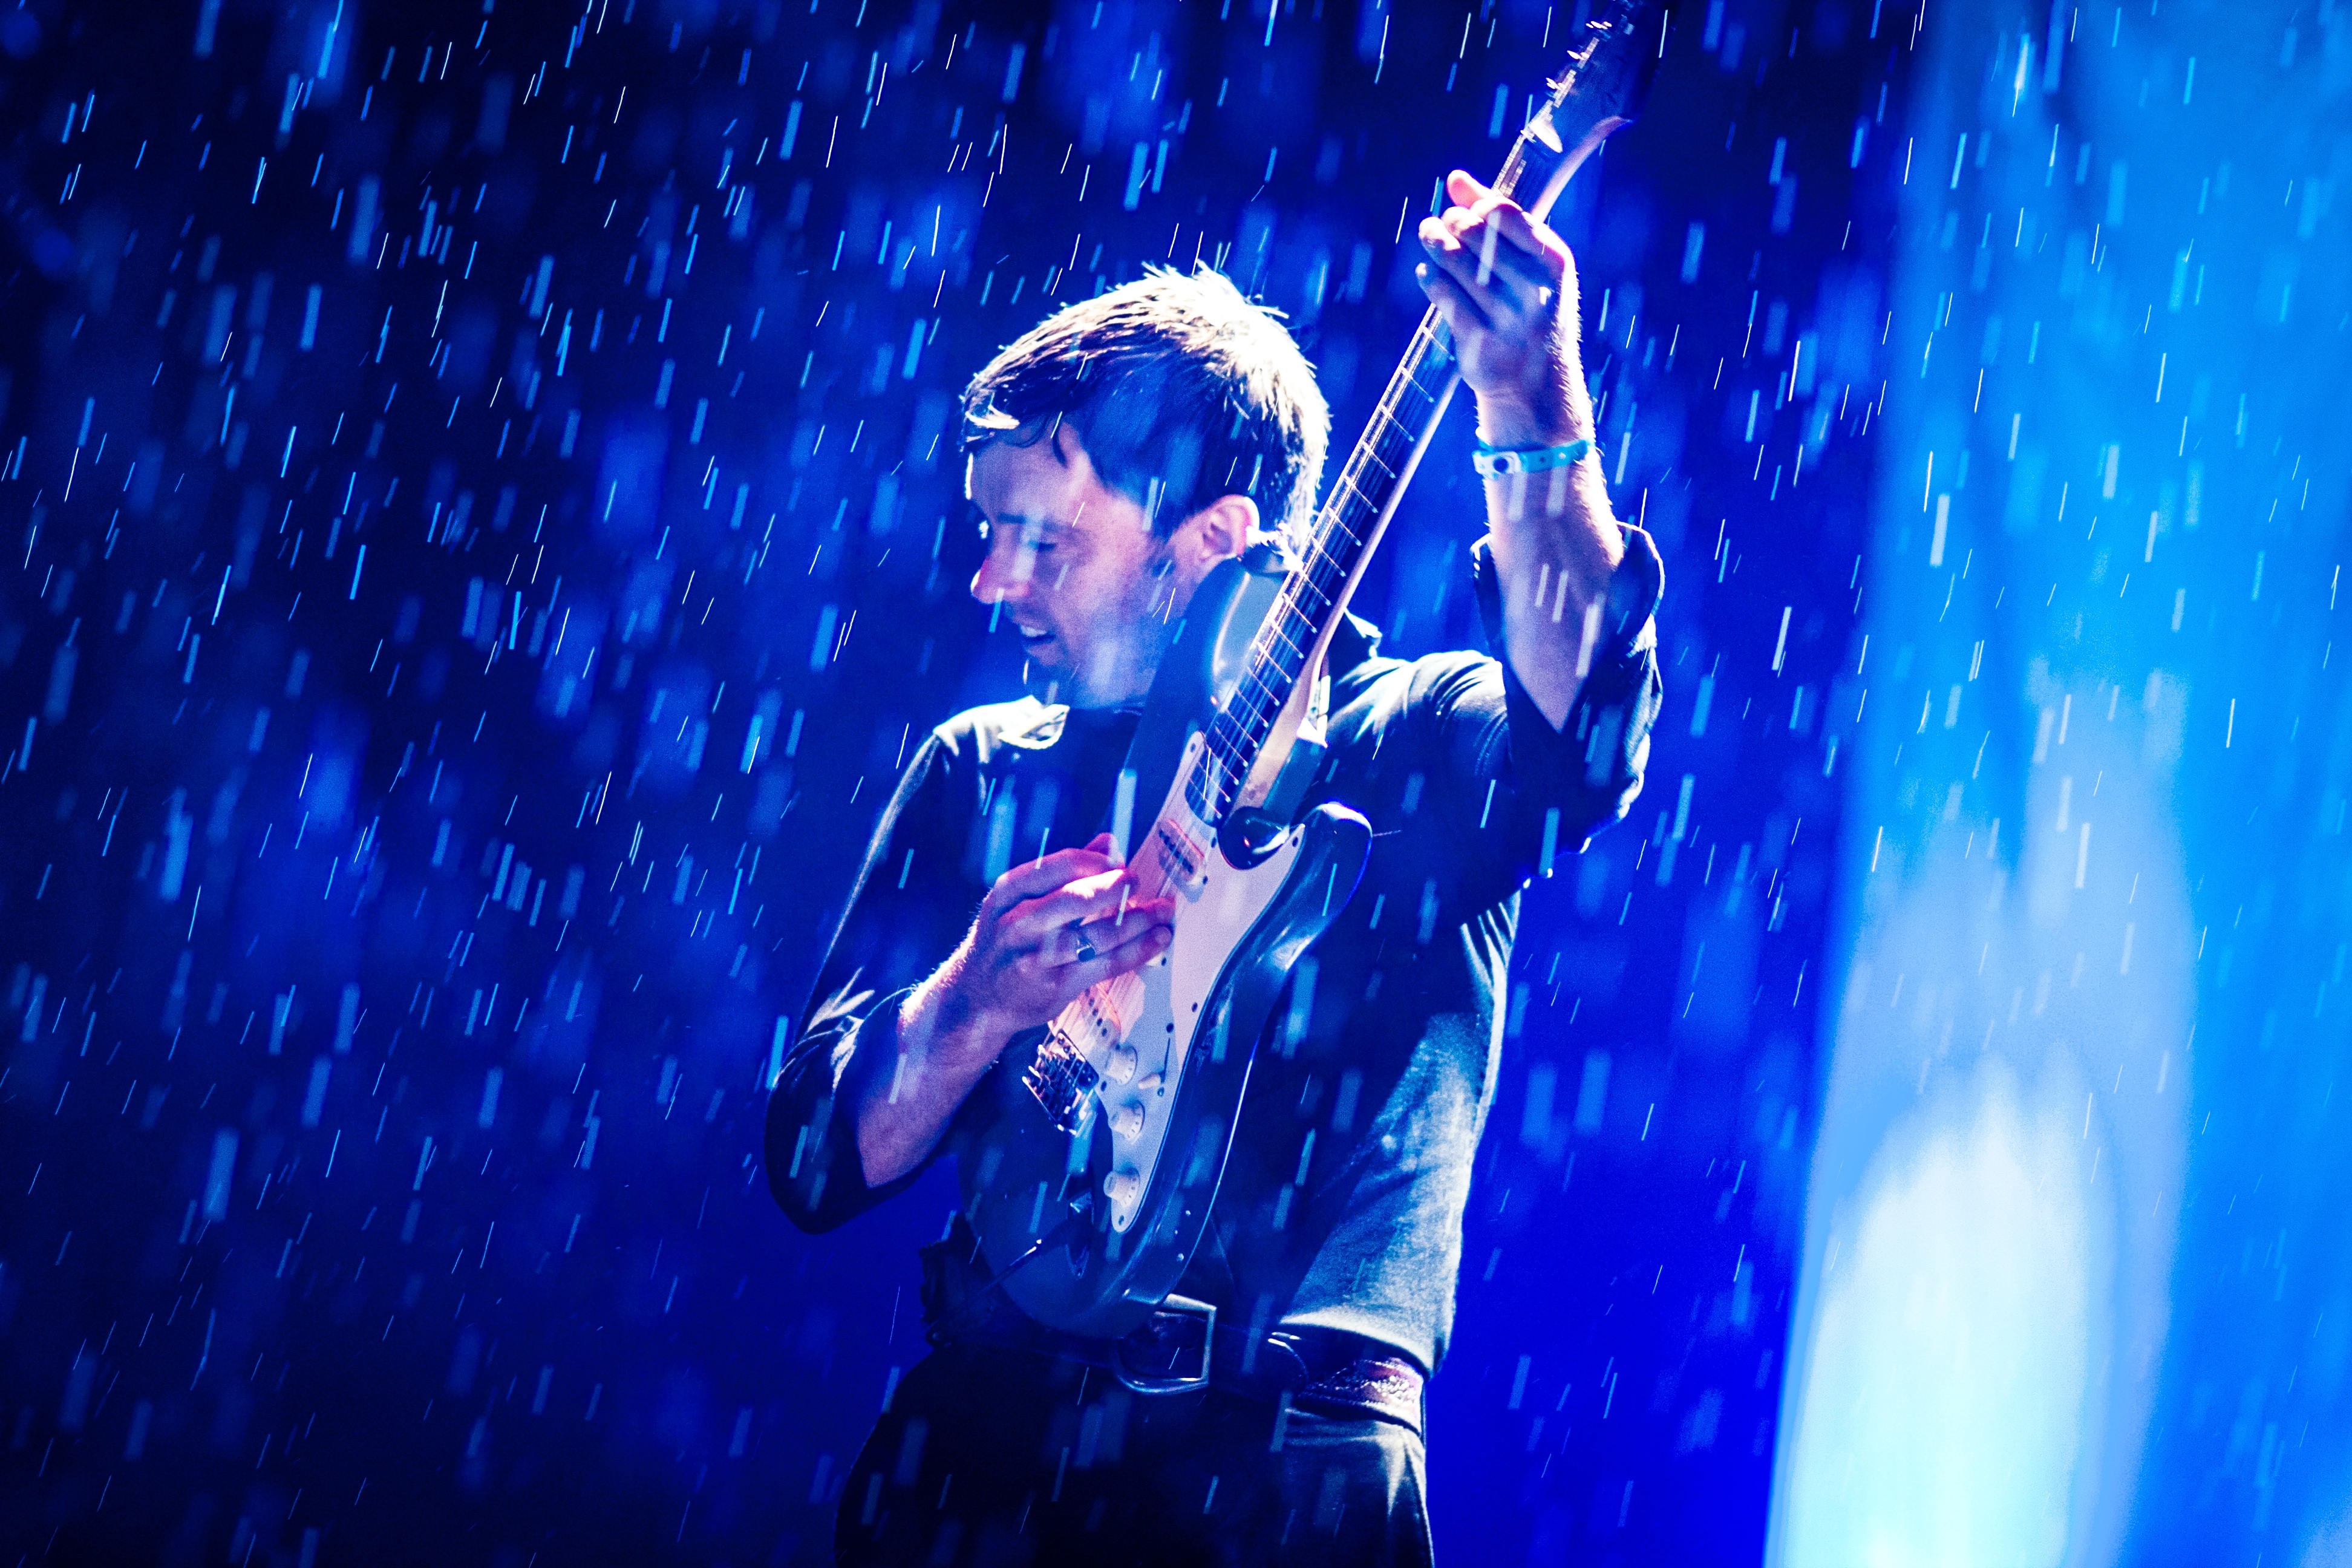
man, rock, music, light, group, star, guitar, underwater, concert, singer, band, live, show, instrument, blue, performer, musician, perform, live music, festival, gig, stage, franz, ferdinand, performance, singing, sound, guitarist, entertainment, performing arts, rock band, computer wallpaper, musical theatre, franz ferdinand, male guitarist